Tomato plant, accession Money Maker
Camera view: tilt-top (135 deg); turntable rotation: 120 degrees
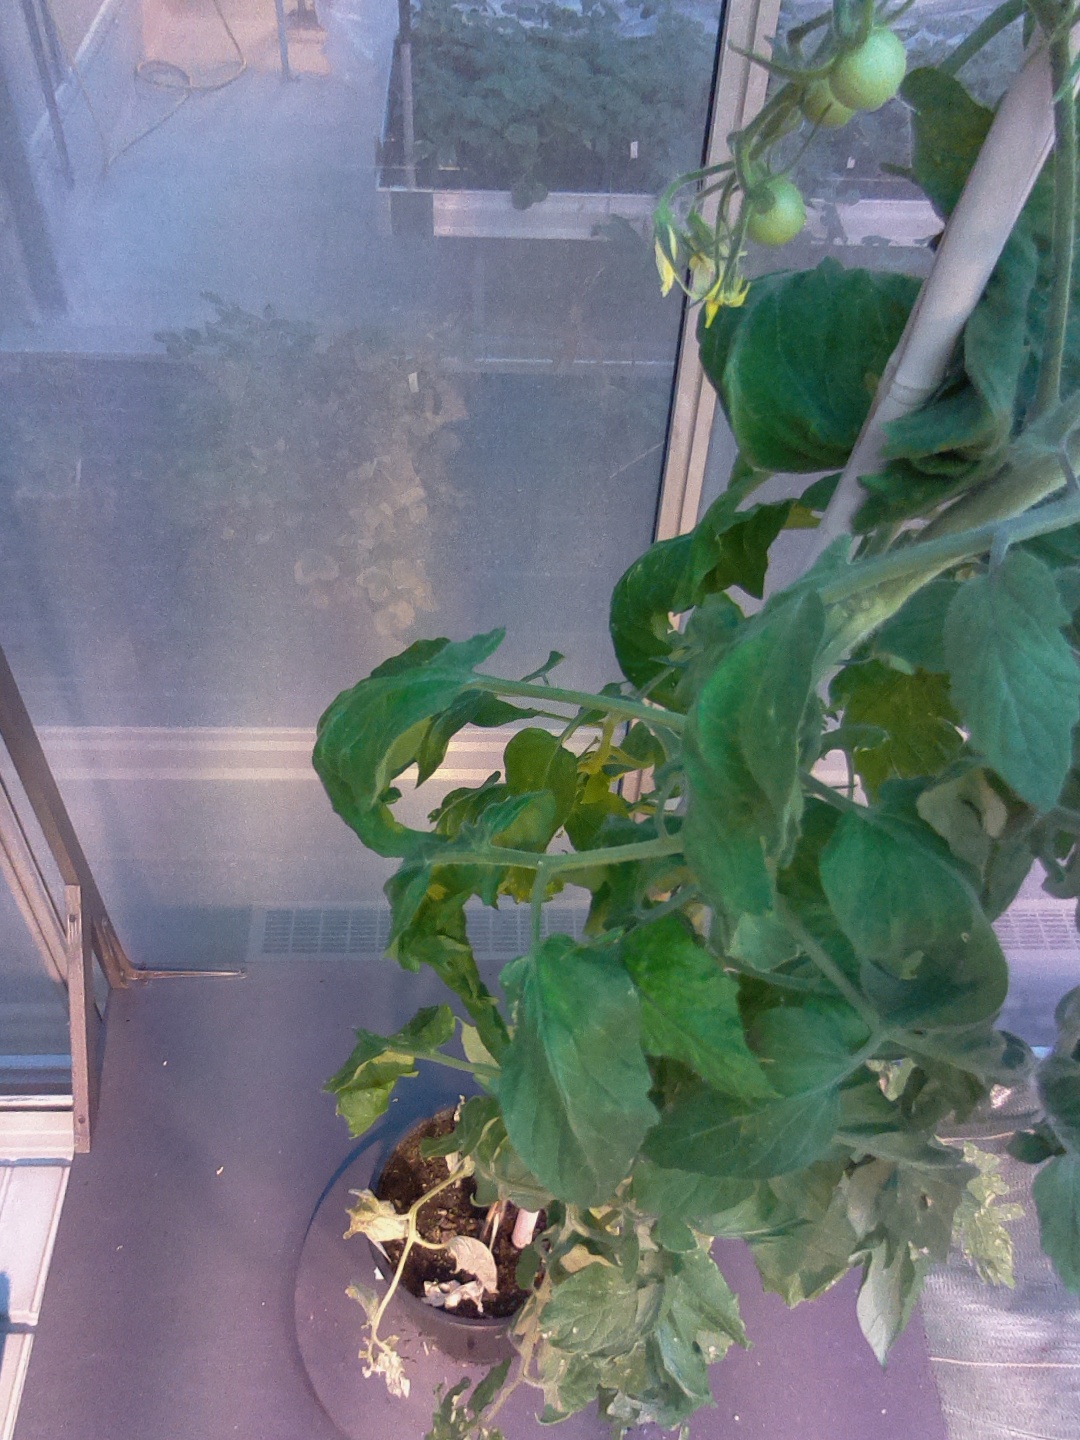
BBCH growth stage 70: Fruits at the main stem or branches visibles